List of protected cruisers of France

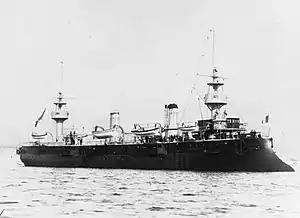
A large, black ship at anchor; the vessel has two wide, squat masts with bulky platforms for light guns.

"Suchet" was the second medium ship ordered by Aube; she was originally intended to be a sister ship to "Davout", but during construction of that vessel, the design staff realized that the engines were not powerful enough to allow "Davout" to reach her intended speed. As a result, "Suchet" was lengthened to accommodate larger engines, since she was not in an advanced state of construction, though "Davout" could not be similarly modified. The two ships served as prototypes for the later "Friant"-class of cruisers, though additional lengthening was required to reach the desired speed.